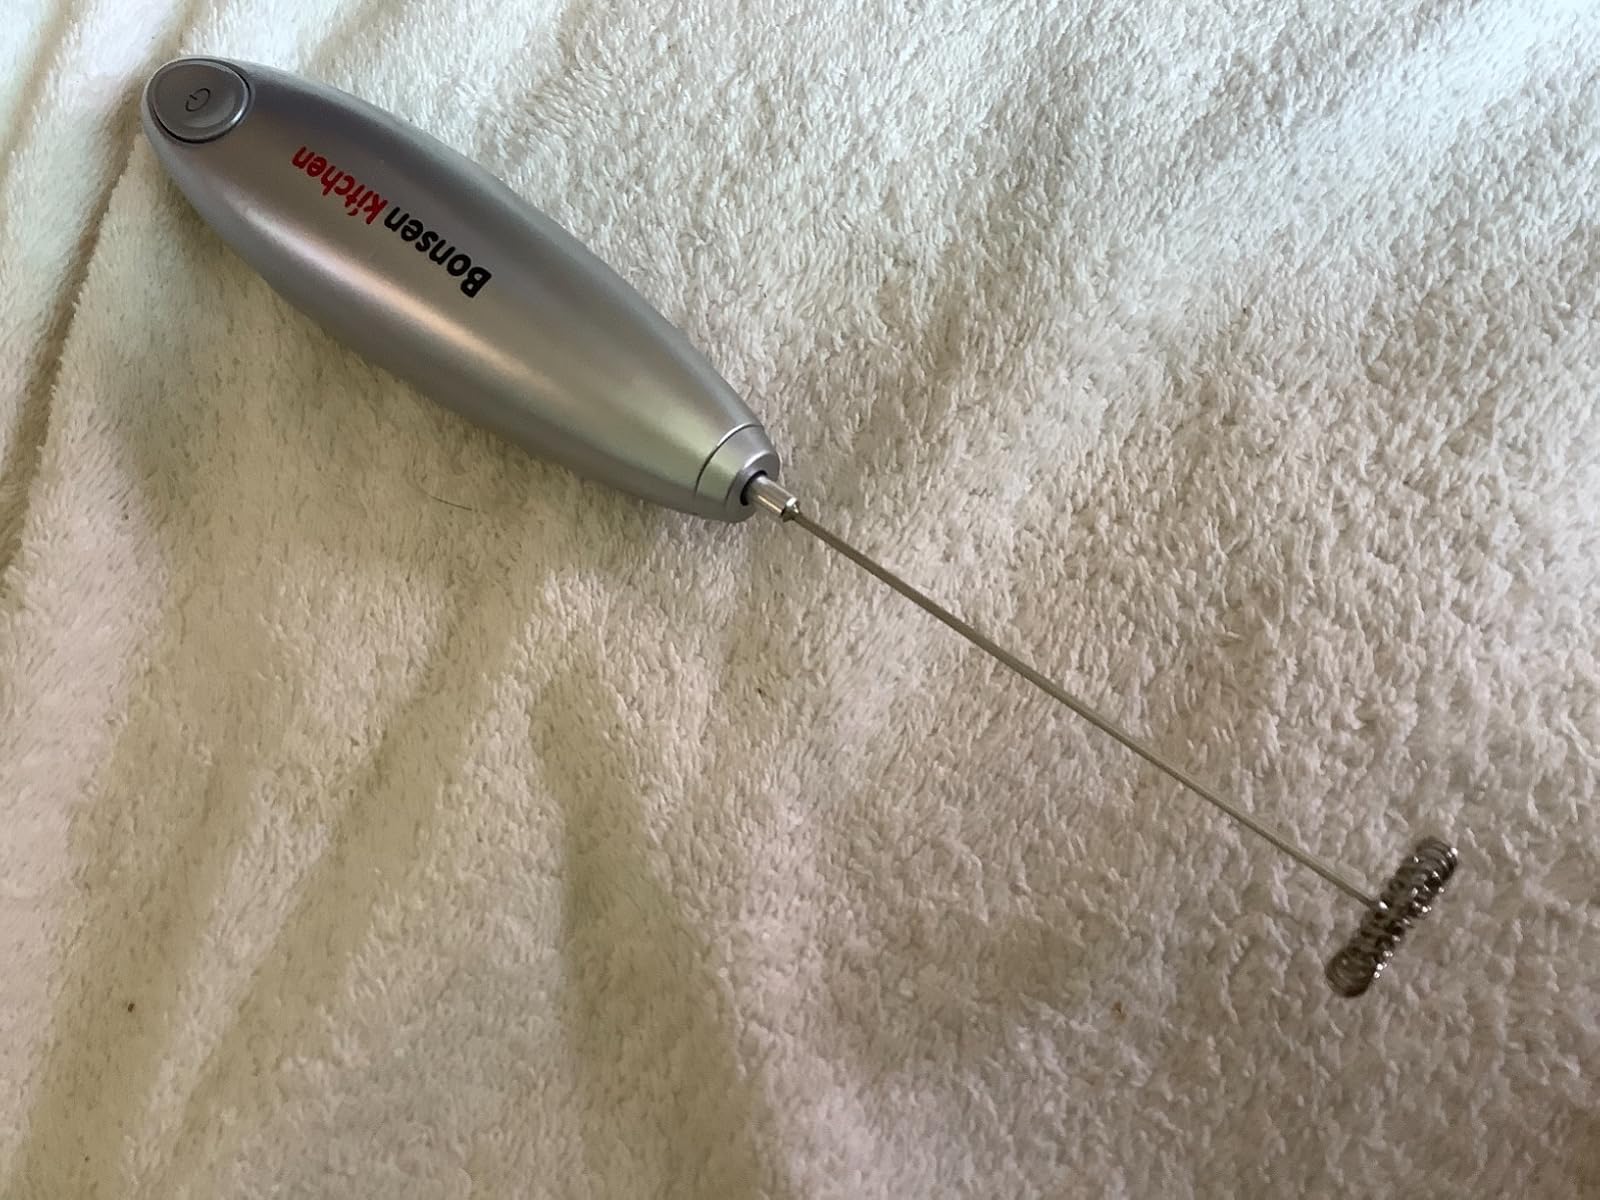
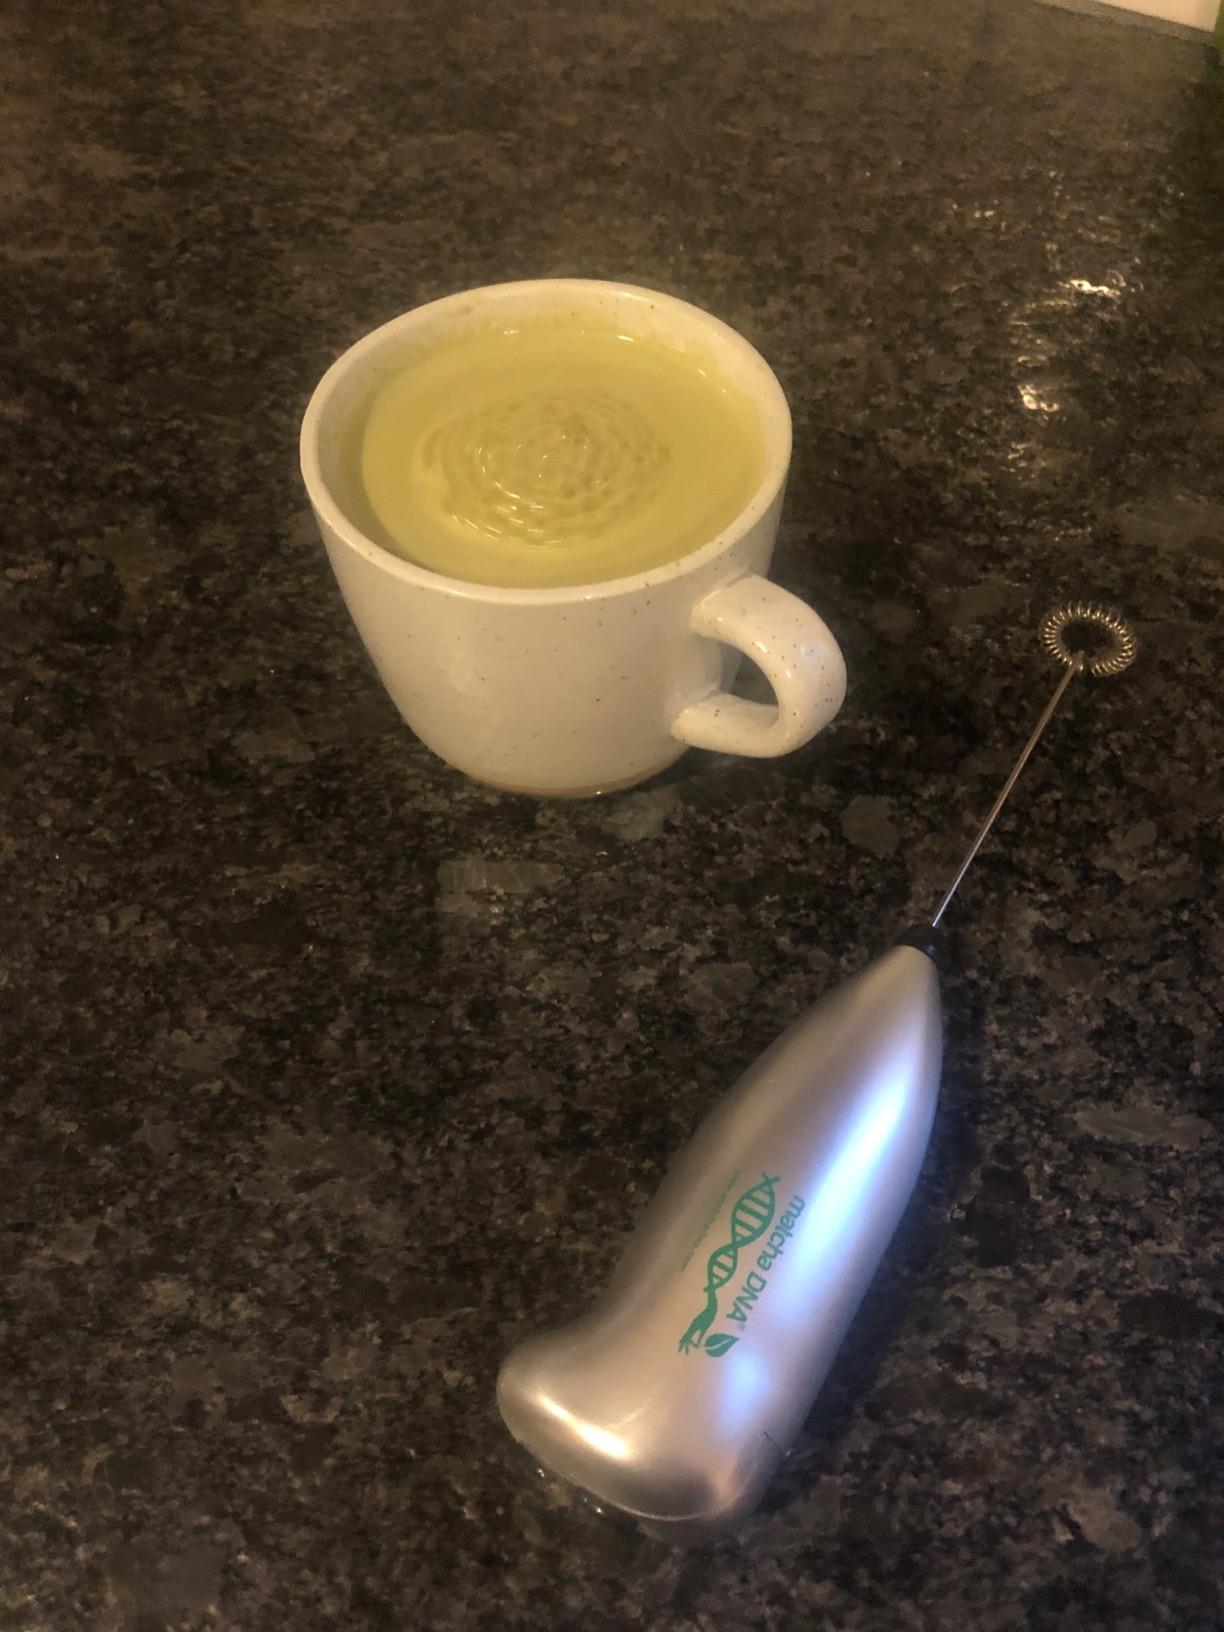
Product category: items_mixer
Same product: no